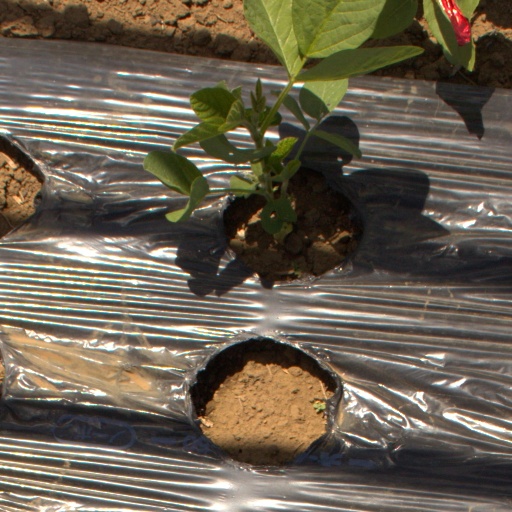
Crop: Jerusalem artichoke